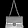
Label: Bag